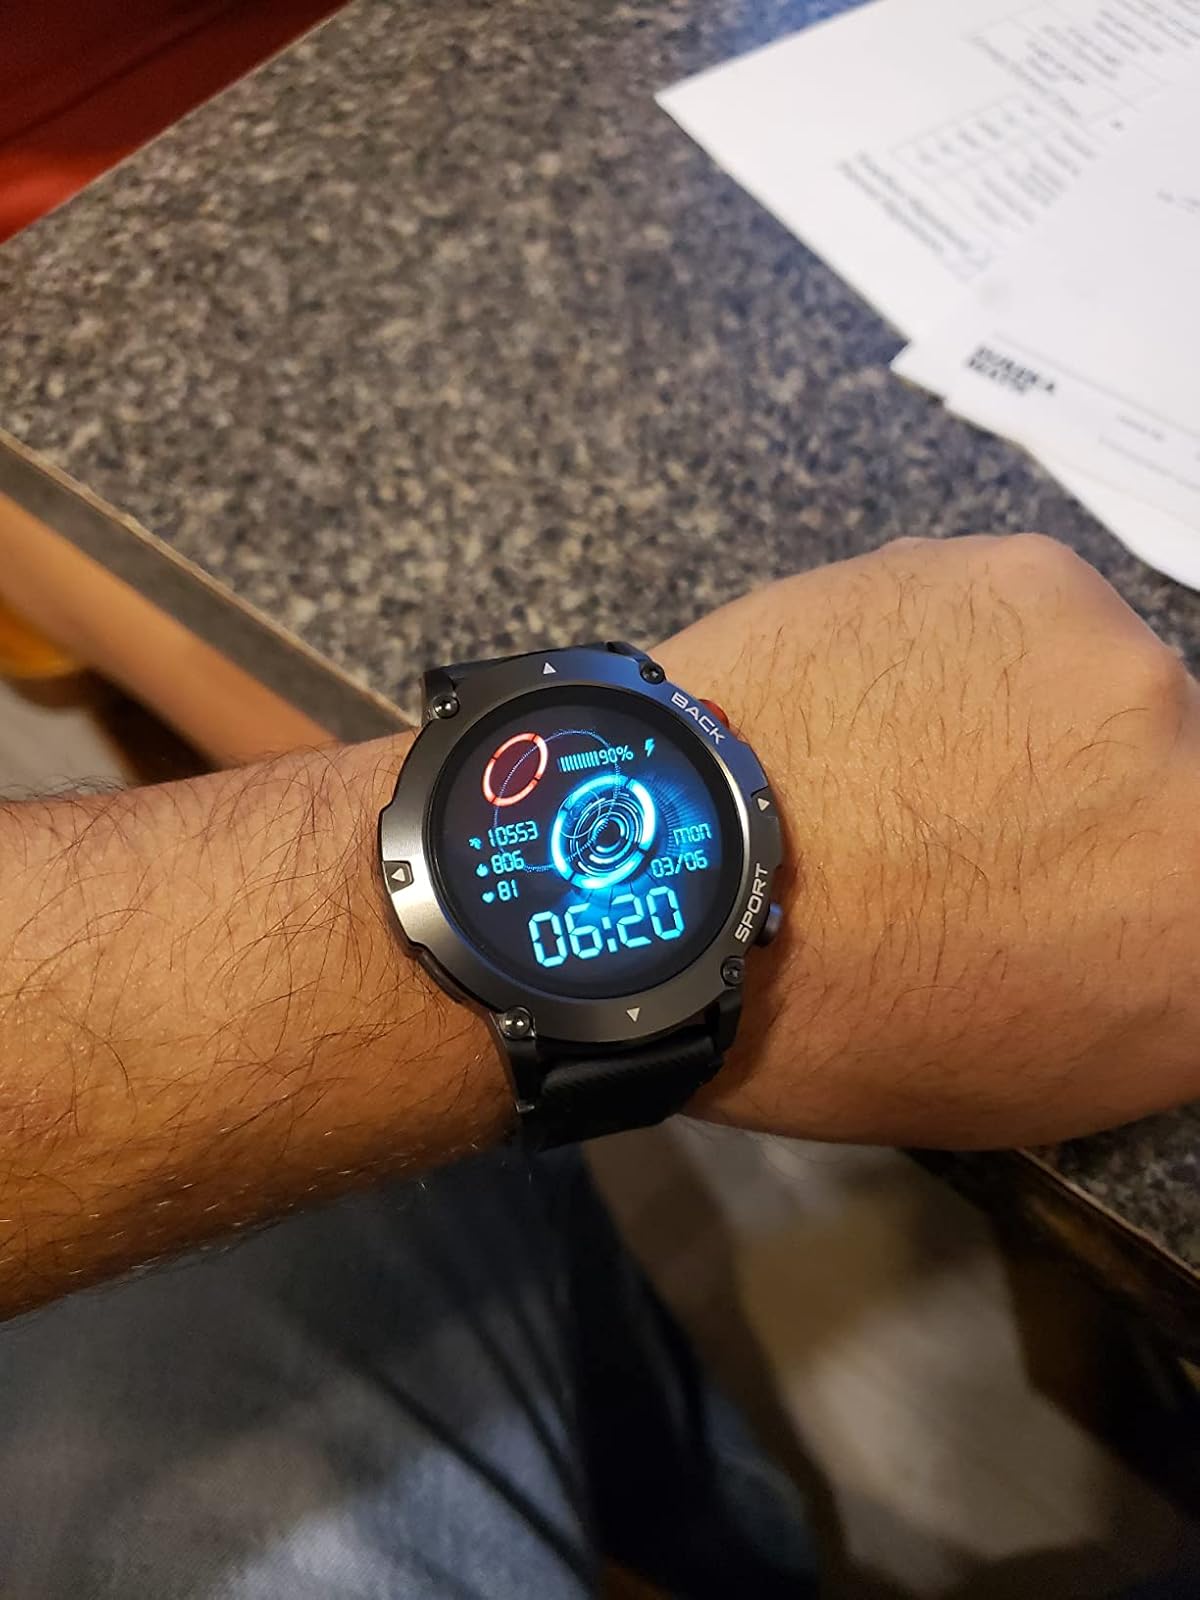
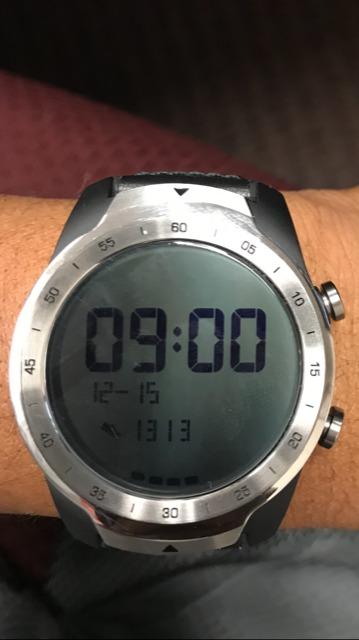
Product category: smartwatch
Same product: no